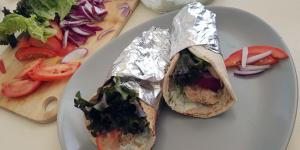
gyros griego